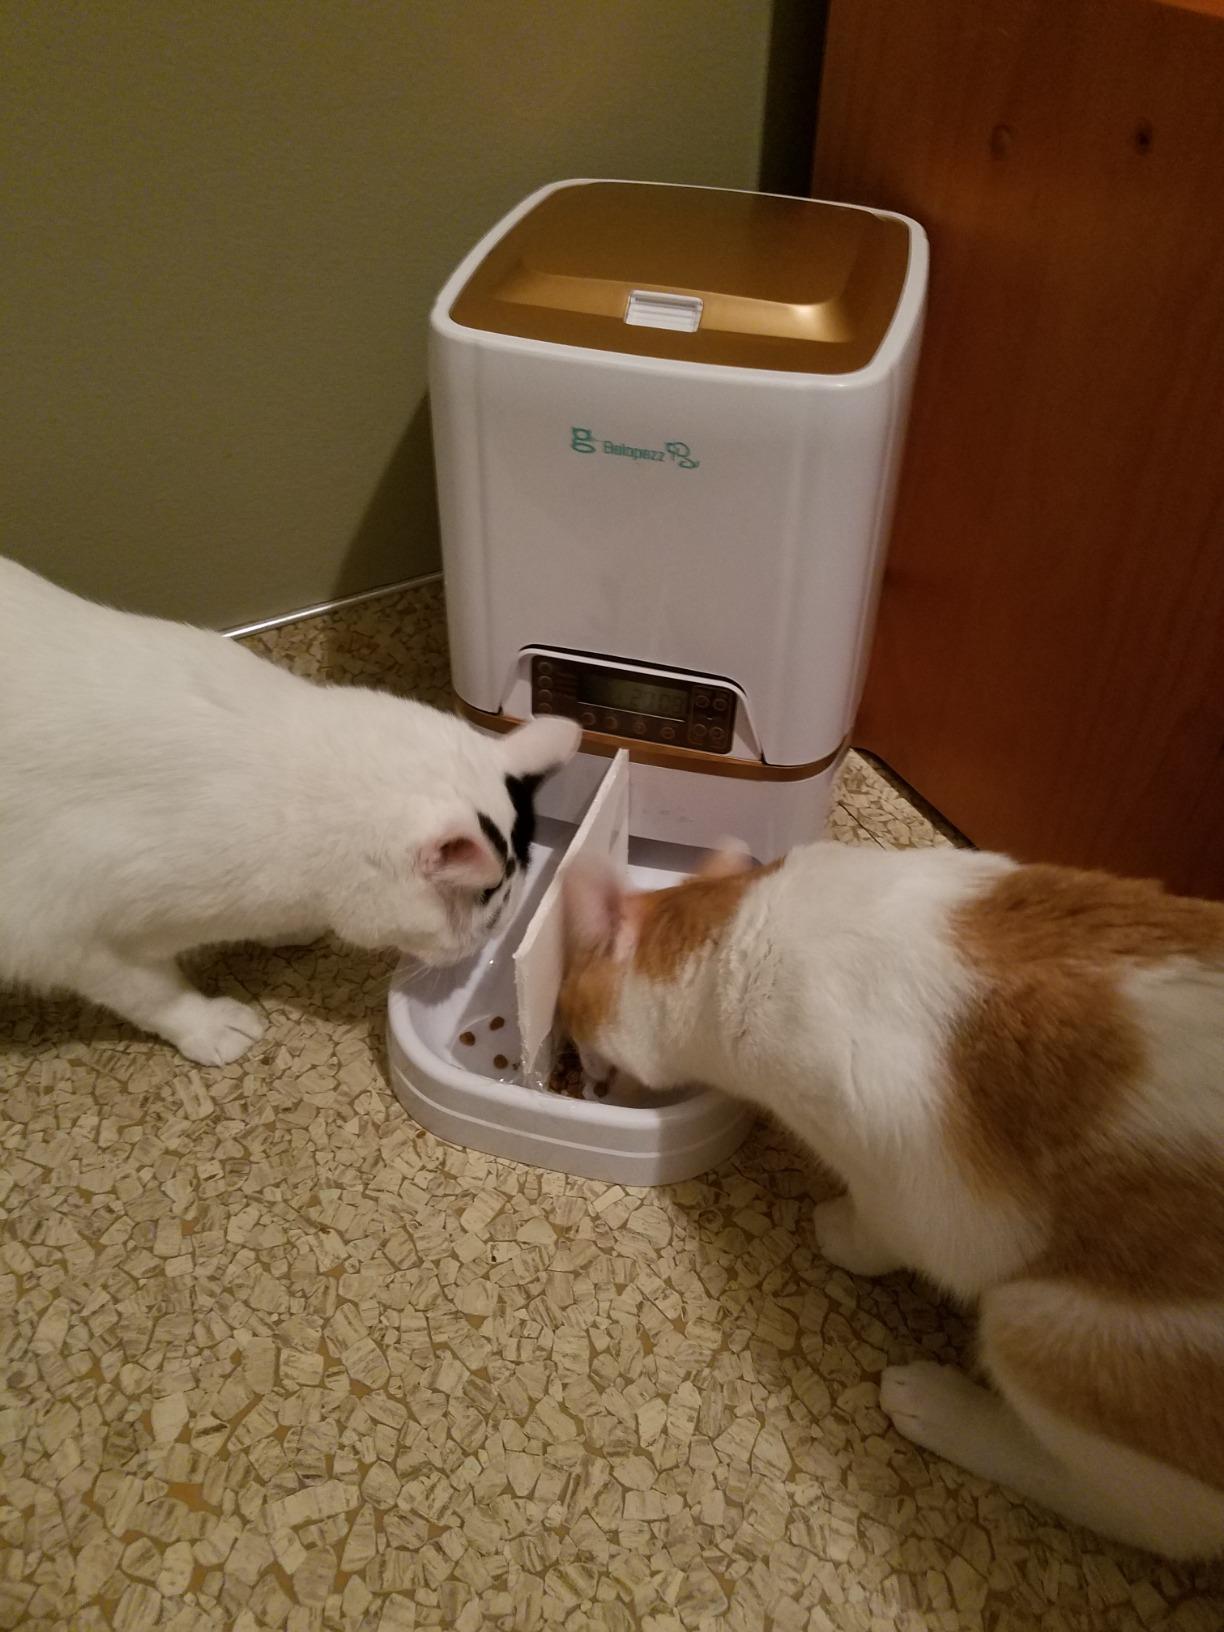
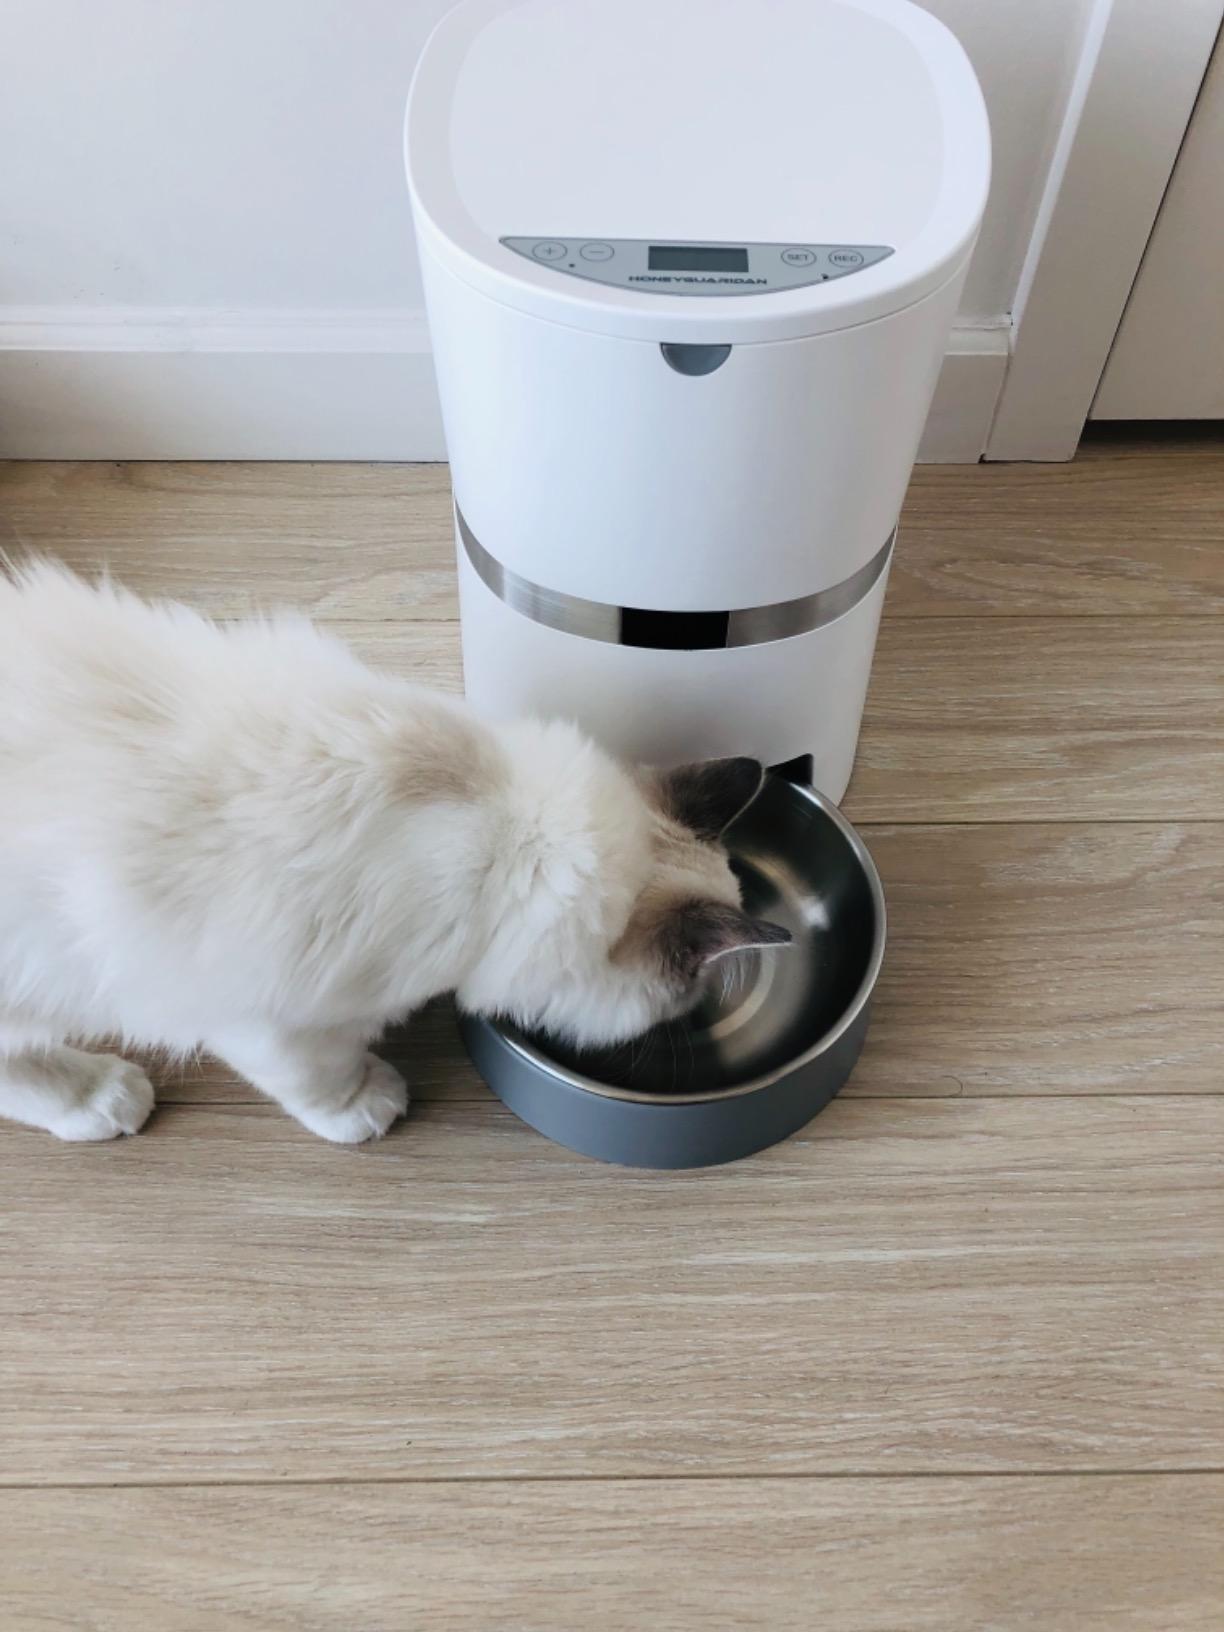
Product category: items_feeder
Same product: no